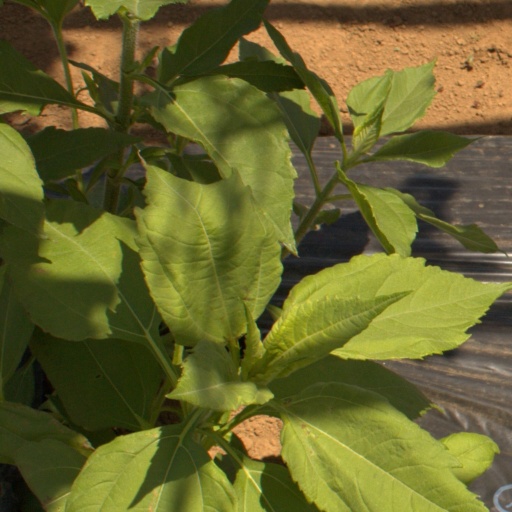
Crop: Jerusalem artichoke